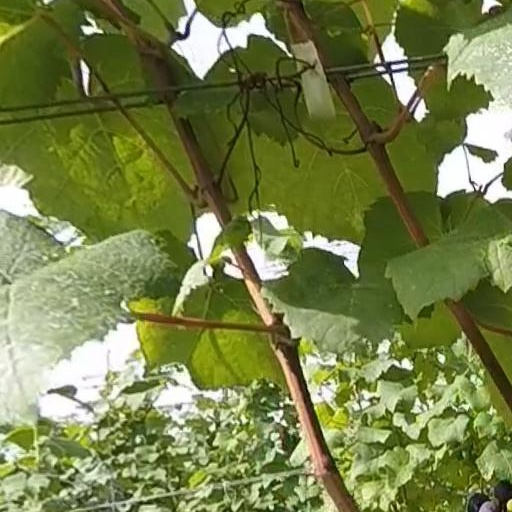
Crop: grape